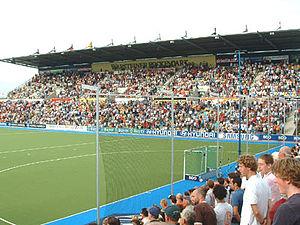
Le Championnat d'Europe de hockey sur gazon masculin 2011 constituait la 13ᵉ édition du Championnat d'Europe de hockey sur gazon. Il se déroulait à Mönchengladbach, en Allemagne, en août 2011, en même temps que le Championnat d'Europe féminin. Les trois premières places de ce tournoi étaient qualificatives pour les JO de Londres en 2012, ainsi que la 4ᵉ place, dans le cas où l'Angleterre atteindrait le stade des demi-finales. Les deux dernières équipes sont reléguées en Championship II.
Le Championnat d'Europe de hockey sur gazon féminin 2011 constituait la 10ᵉ édition du Championnat d'Europe de hockey sur gazon féminin. Il se déroulait à Mönchengladbach, en Allemagne, en août 2011, en même temps que le Championnat d'Europe masculin. Les finalistes de ce tournoi se qualifiaient par la même occasion pour les JO de 2012 à Londres, ainsi que les troisièmes, si l'Angleterre était elle-même finaliste. Les deux dernières équipes se voyaient reléguées à l'échelon inférieur des compétitions européennes.